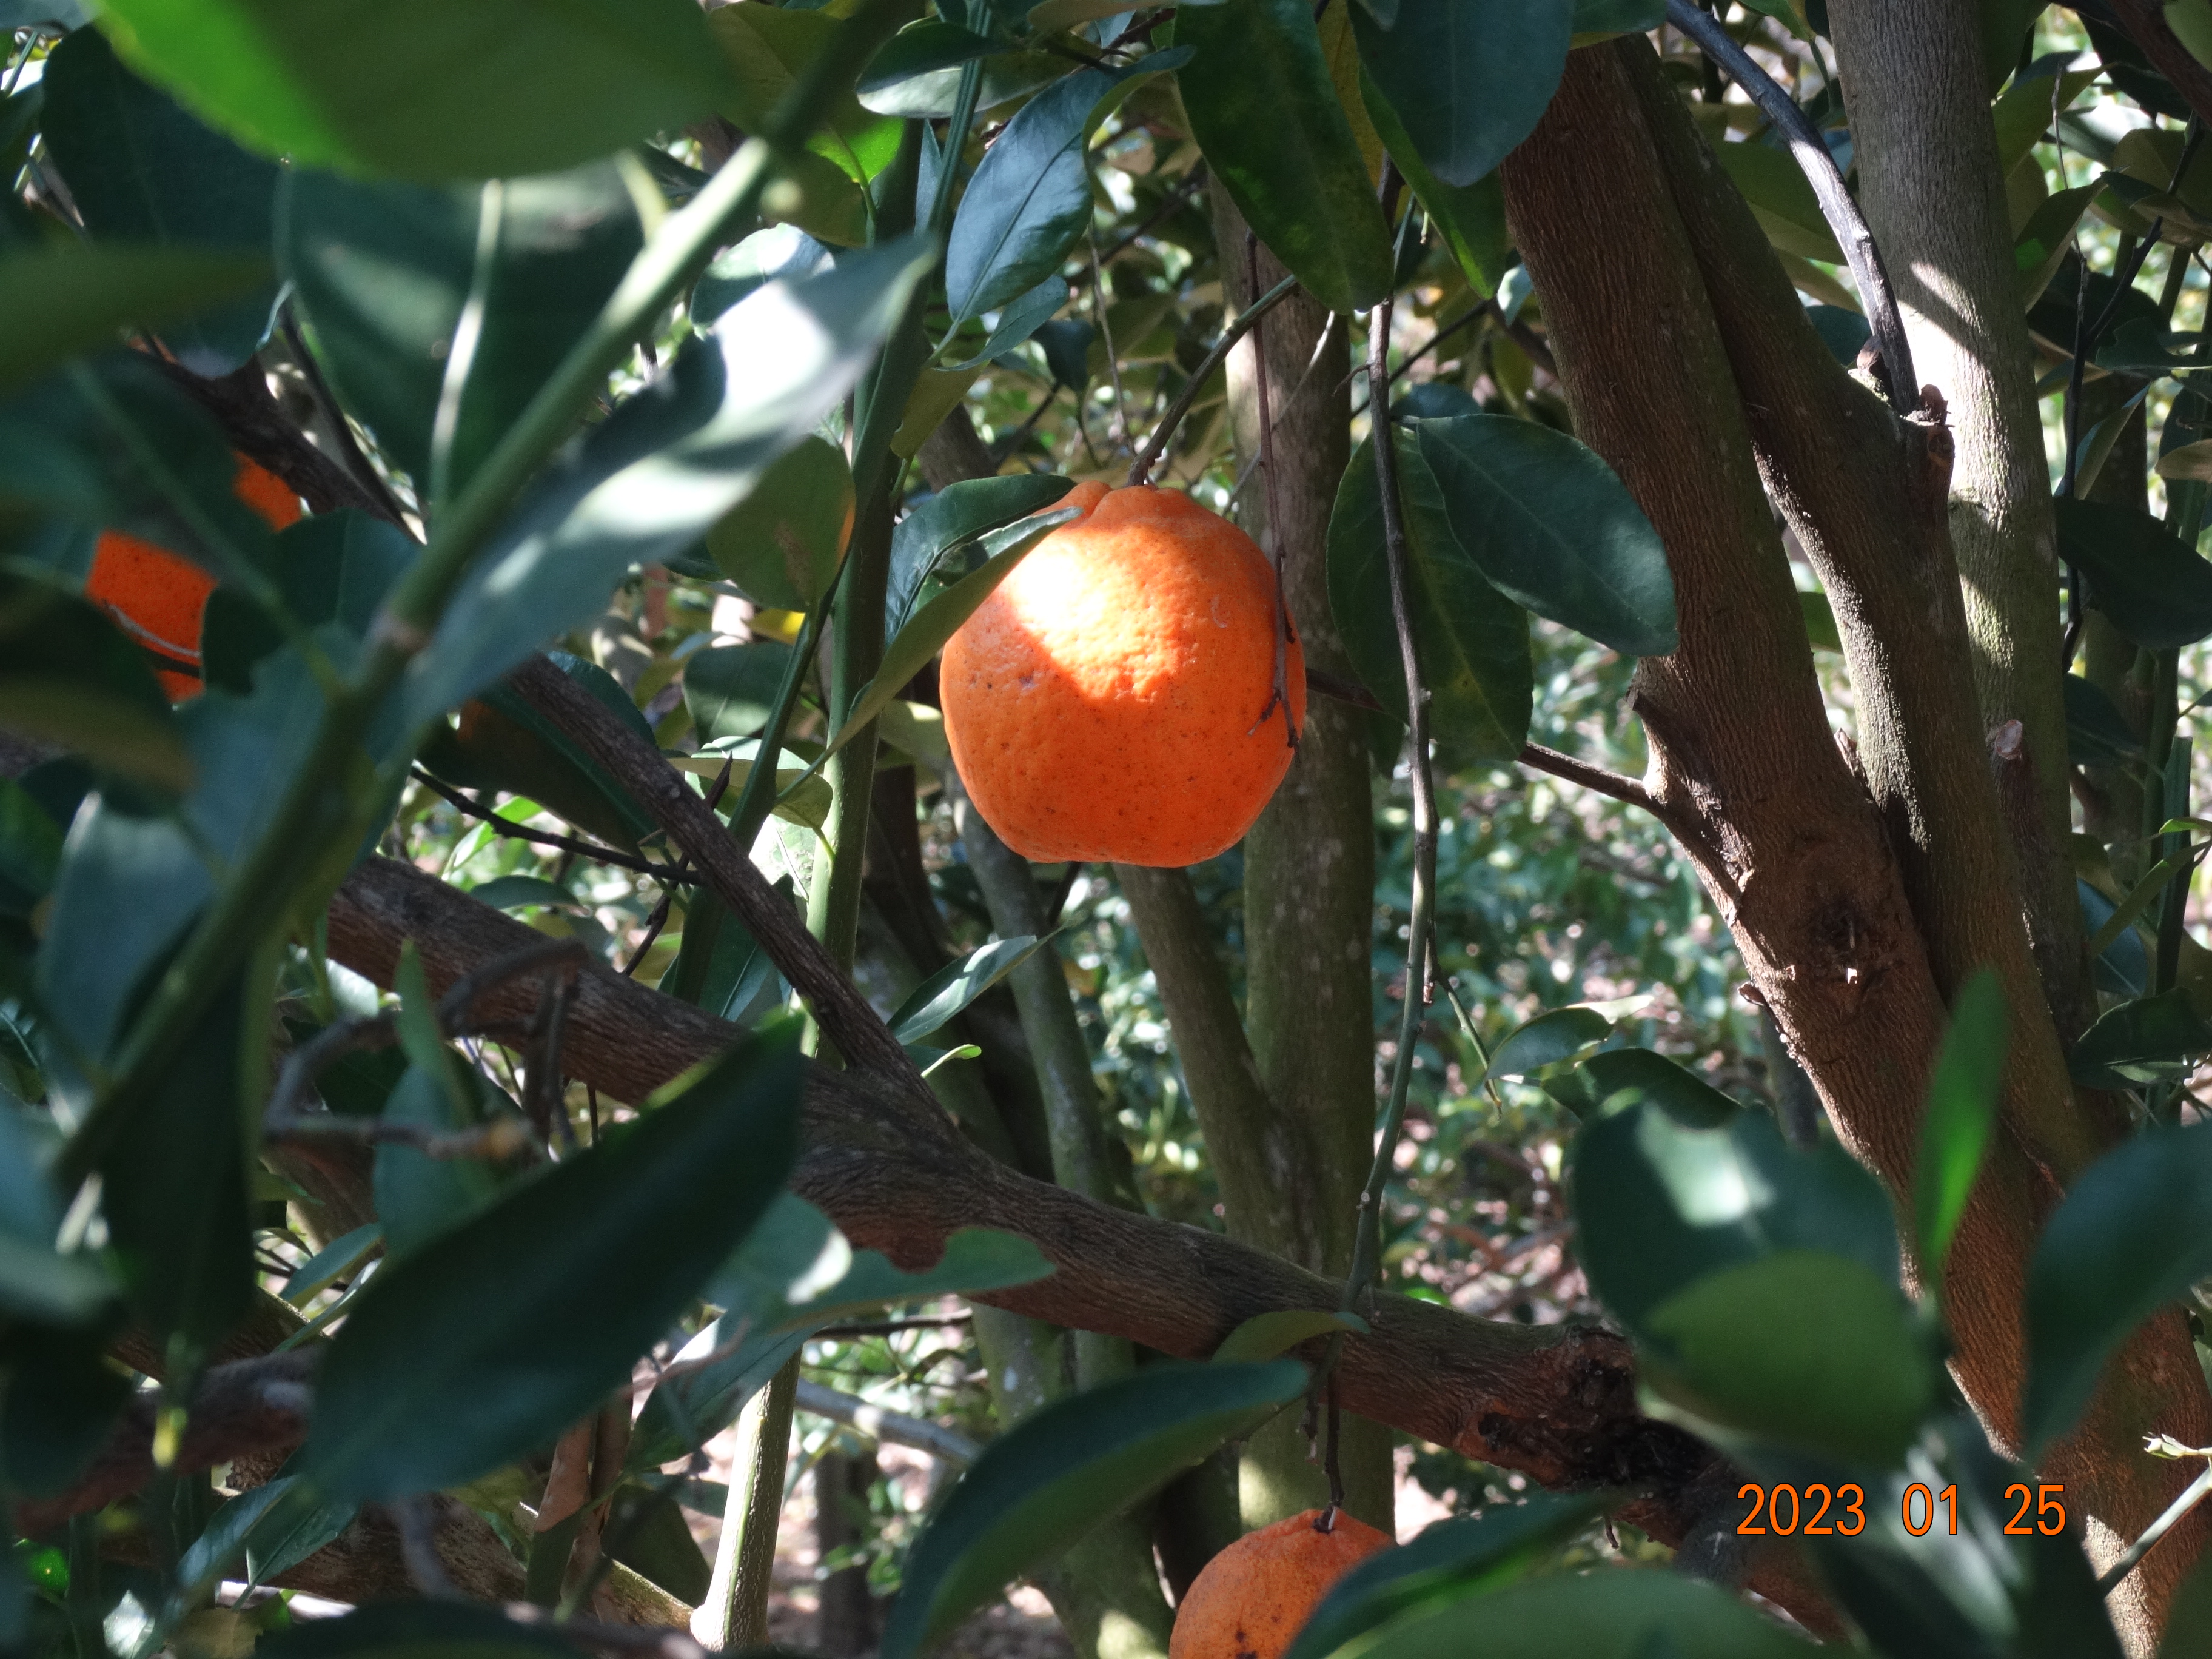
Citrus fruit variety: ponkan